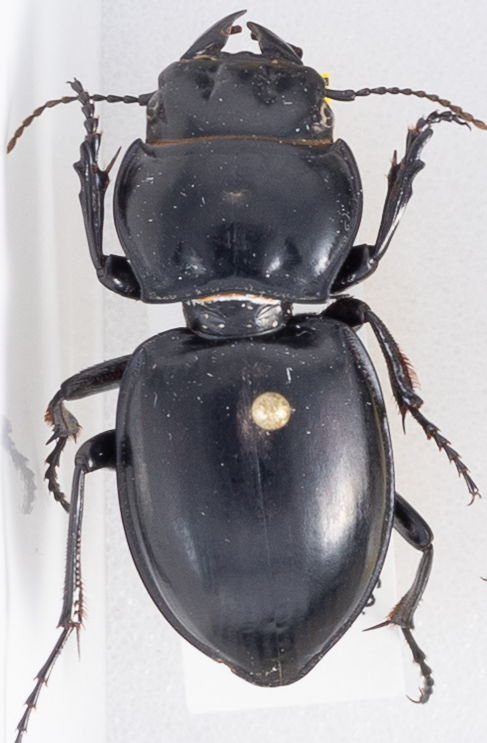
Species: Pasimachus californicus
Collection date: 2018-08-08
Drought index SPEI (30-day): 0.47
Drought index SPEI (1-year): -0.62
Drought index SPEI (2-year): -0.62